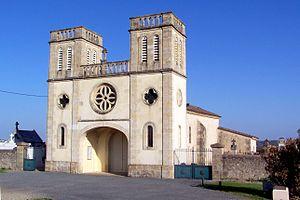
Église Saint-Martin de Semens (Gironde, France)
Semens est une commune du Sud-Ouest de la France, située dans le département de la Gironde.